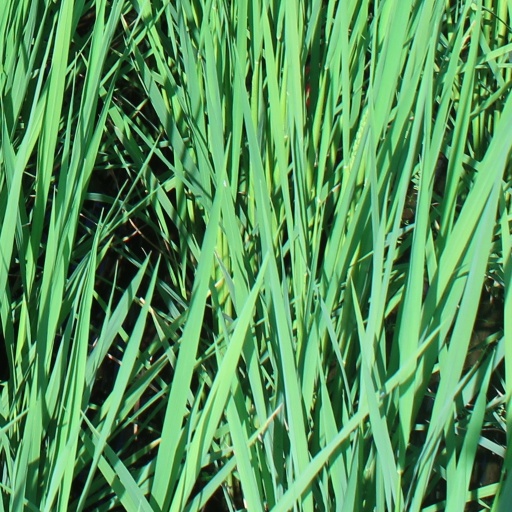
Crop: rice